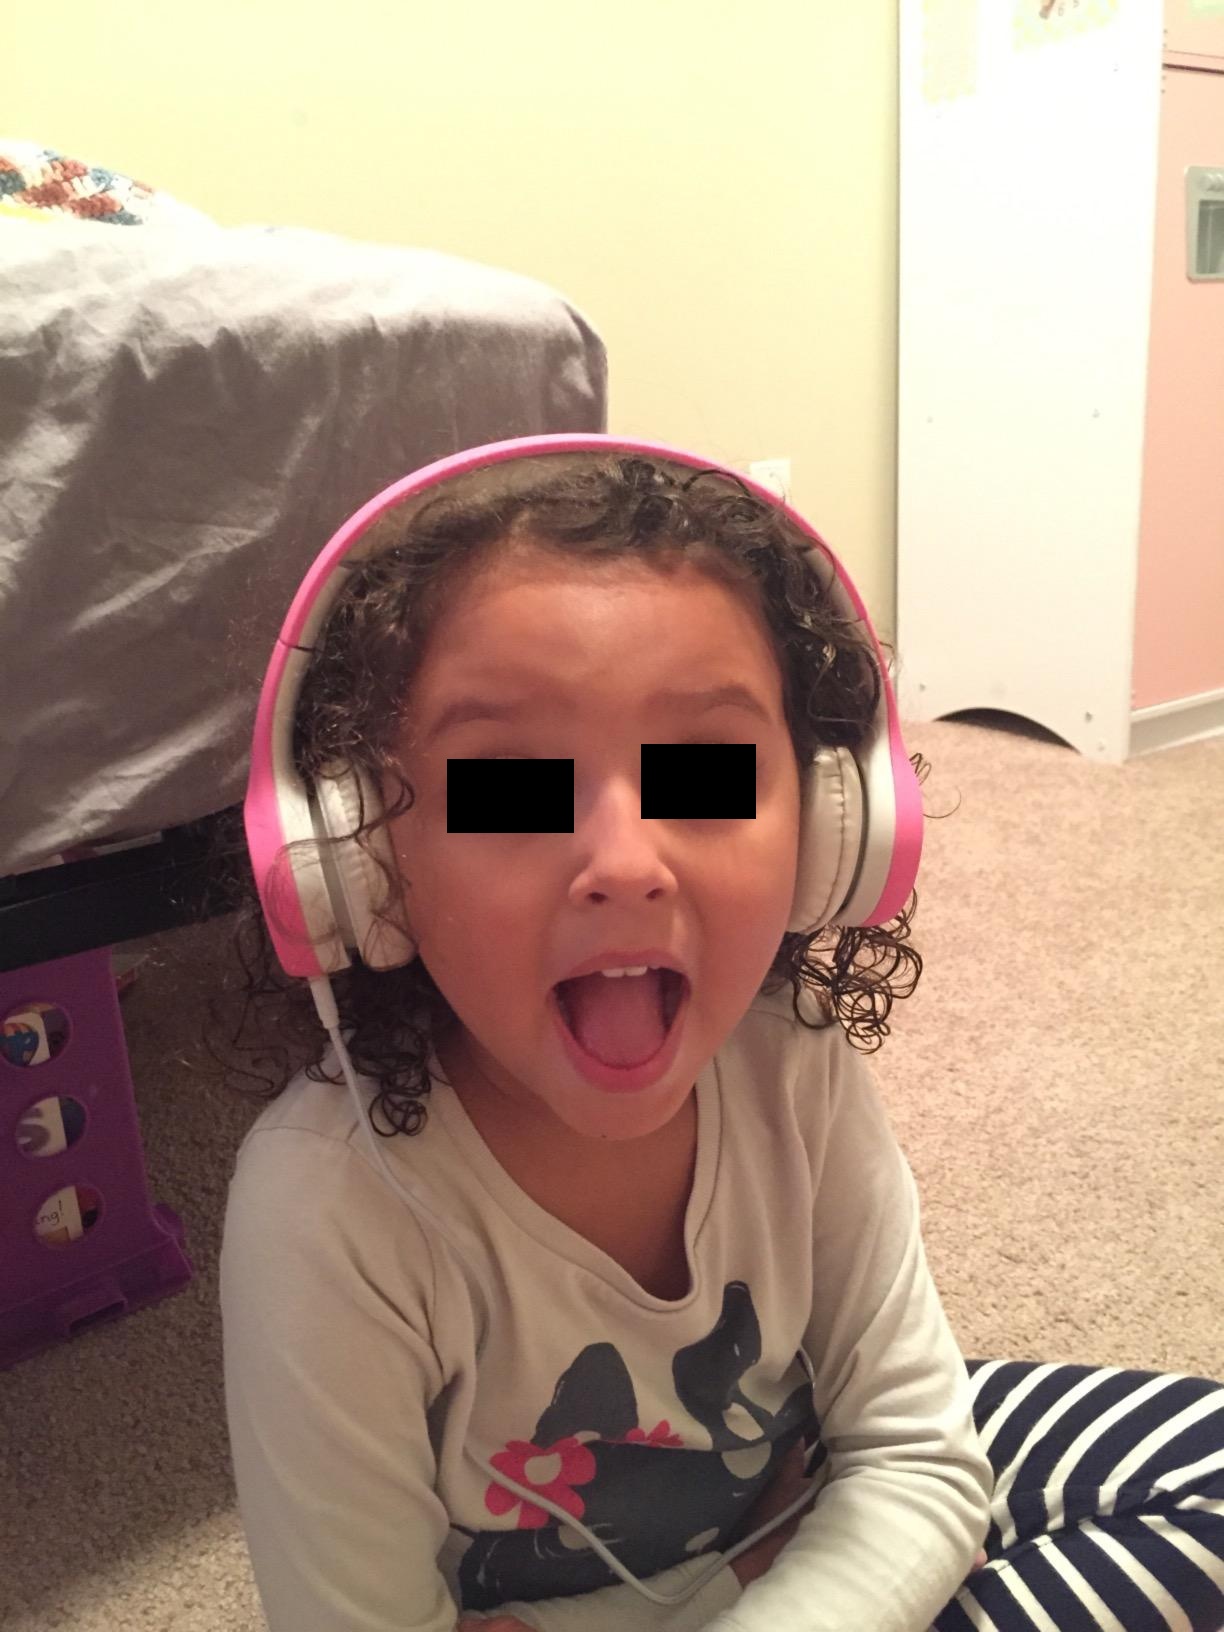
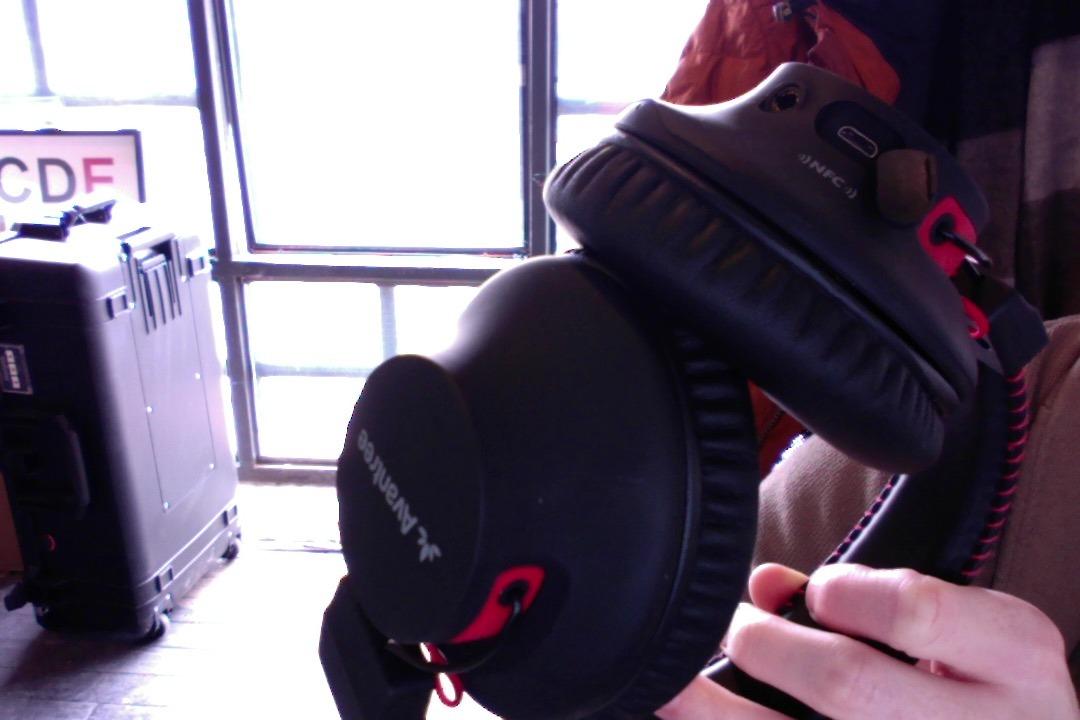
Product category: headphones
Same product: no